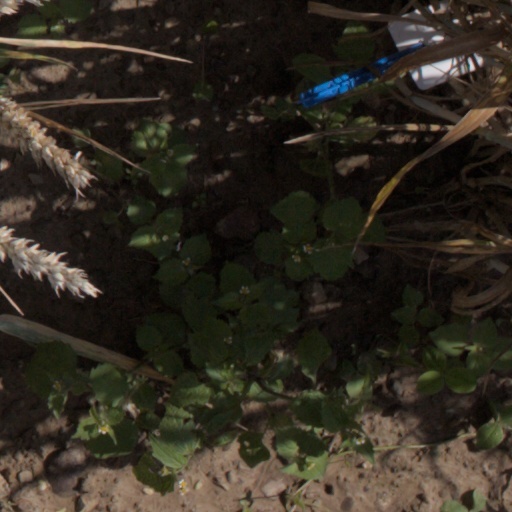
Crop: wheat